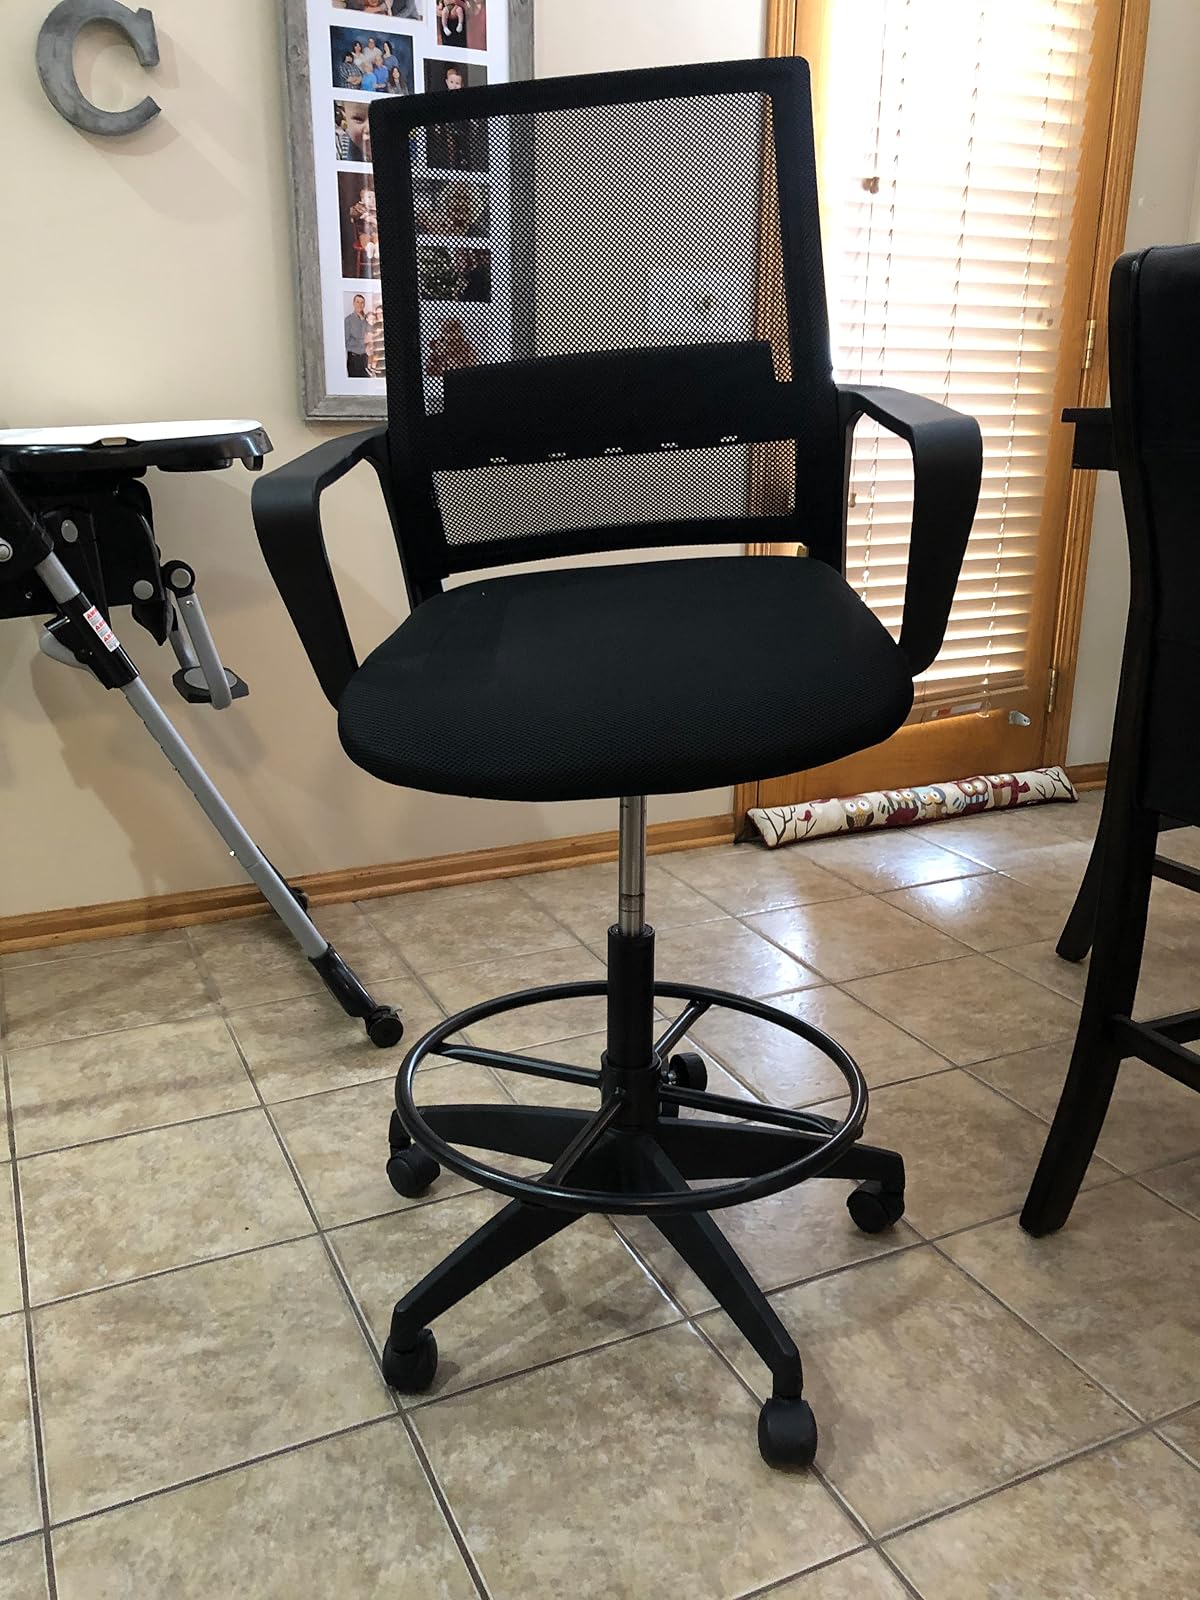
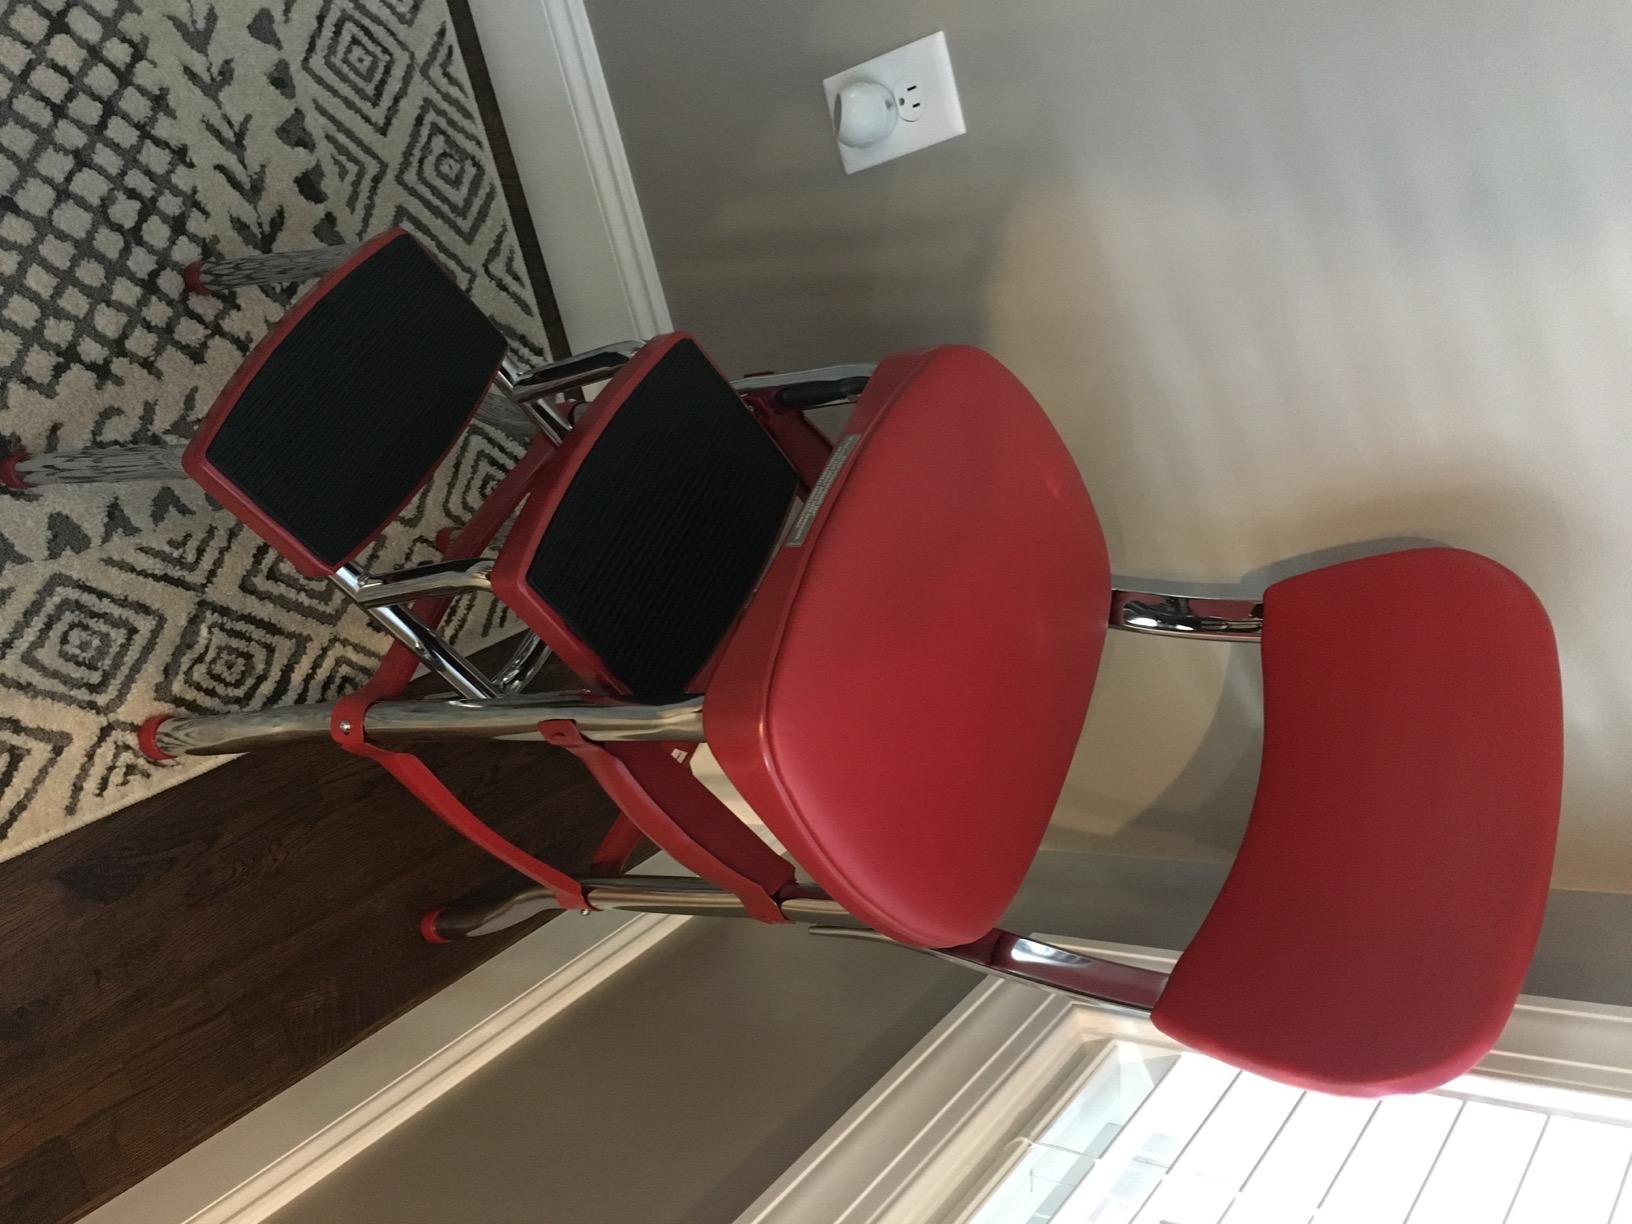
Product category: items_chair
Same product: no